Automotive head-up display

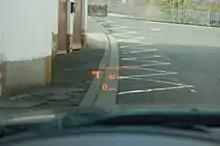
HUD in a BMW E60

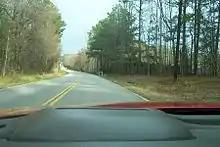
HUD in a Pontiac Bonneville showing a speed of

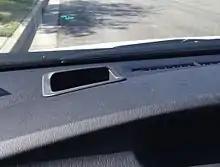
The green arrow on the windshield near the top of this picture is a Head Up Display on a 2013 Toyota Prius. It toggles between the GPS navigation instruction arrow and the speedometer. The arrow is animated to appear scrolling forward as the car approaches the turn. The image is projected without any kind of glass combiner.

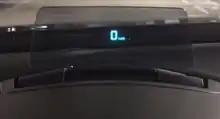
HUD in a Mazda using a retractable combiner rather than being reflected from the windshield.

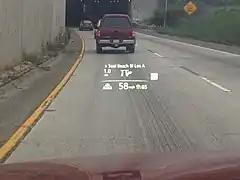
Mazda CX-9 active driving display with traffic sign recognition

These displays are becoming increasingly available in production cars, and usually offer speedometer, tachometer, and navigation system displays.